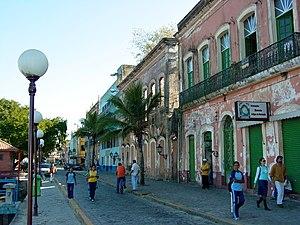
Paranaguá est une ville brésilienne du littoral de l'État du Paraná. Sa population s'élevait à 133 756 habitants au recensement de 2007.